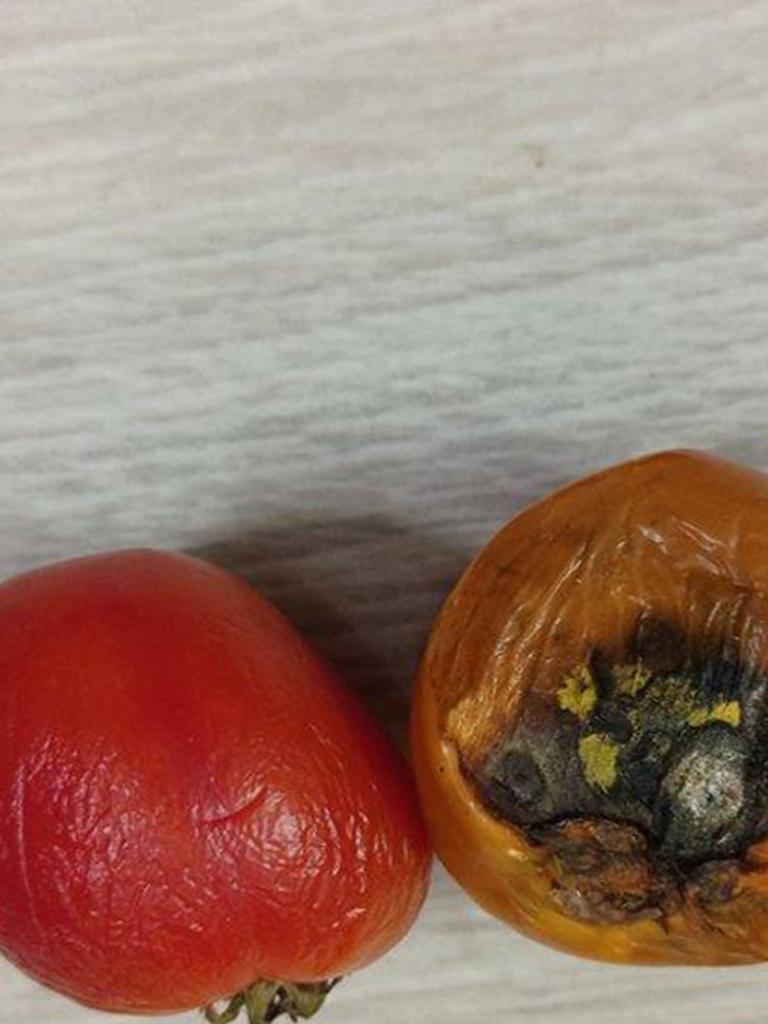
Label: Rotten